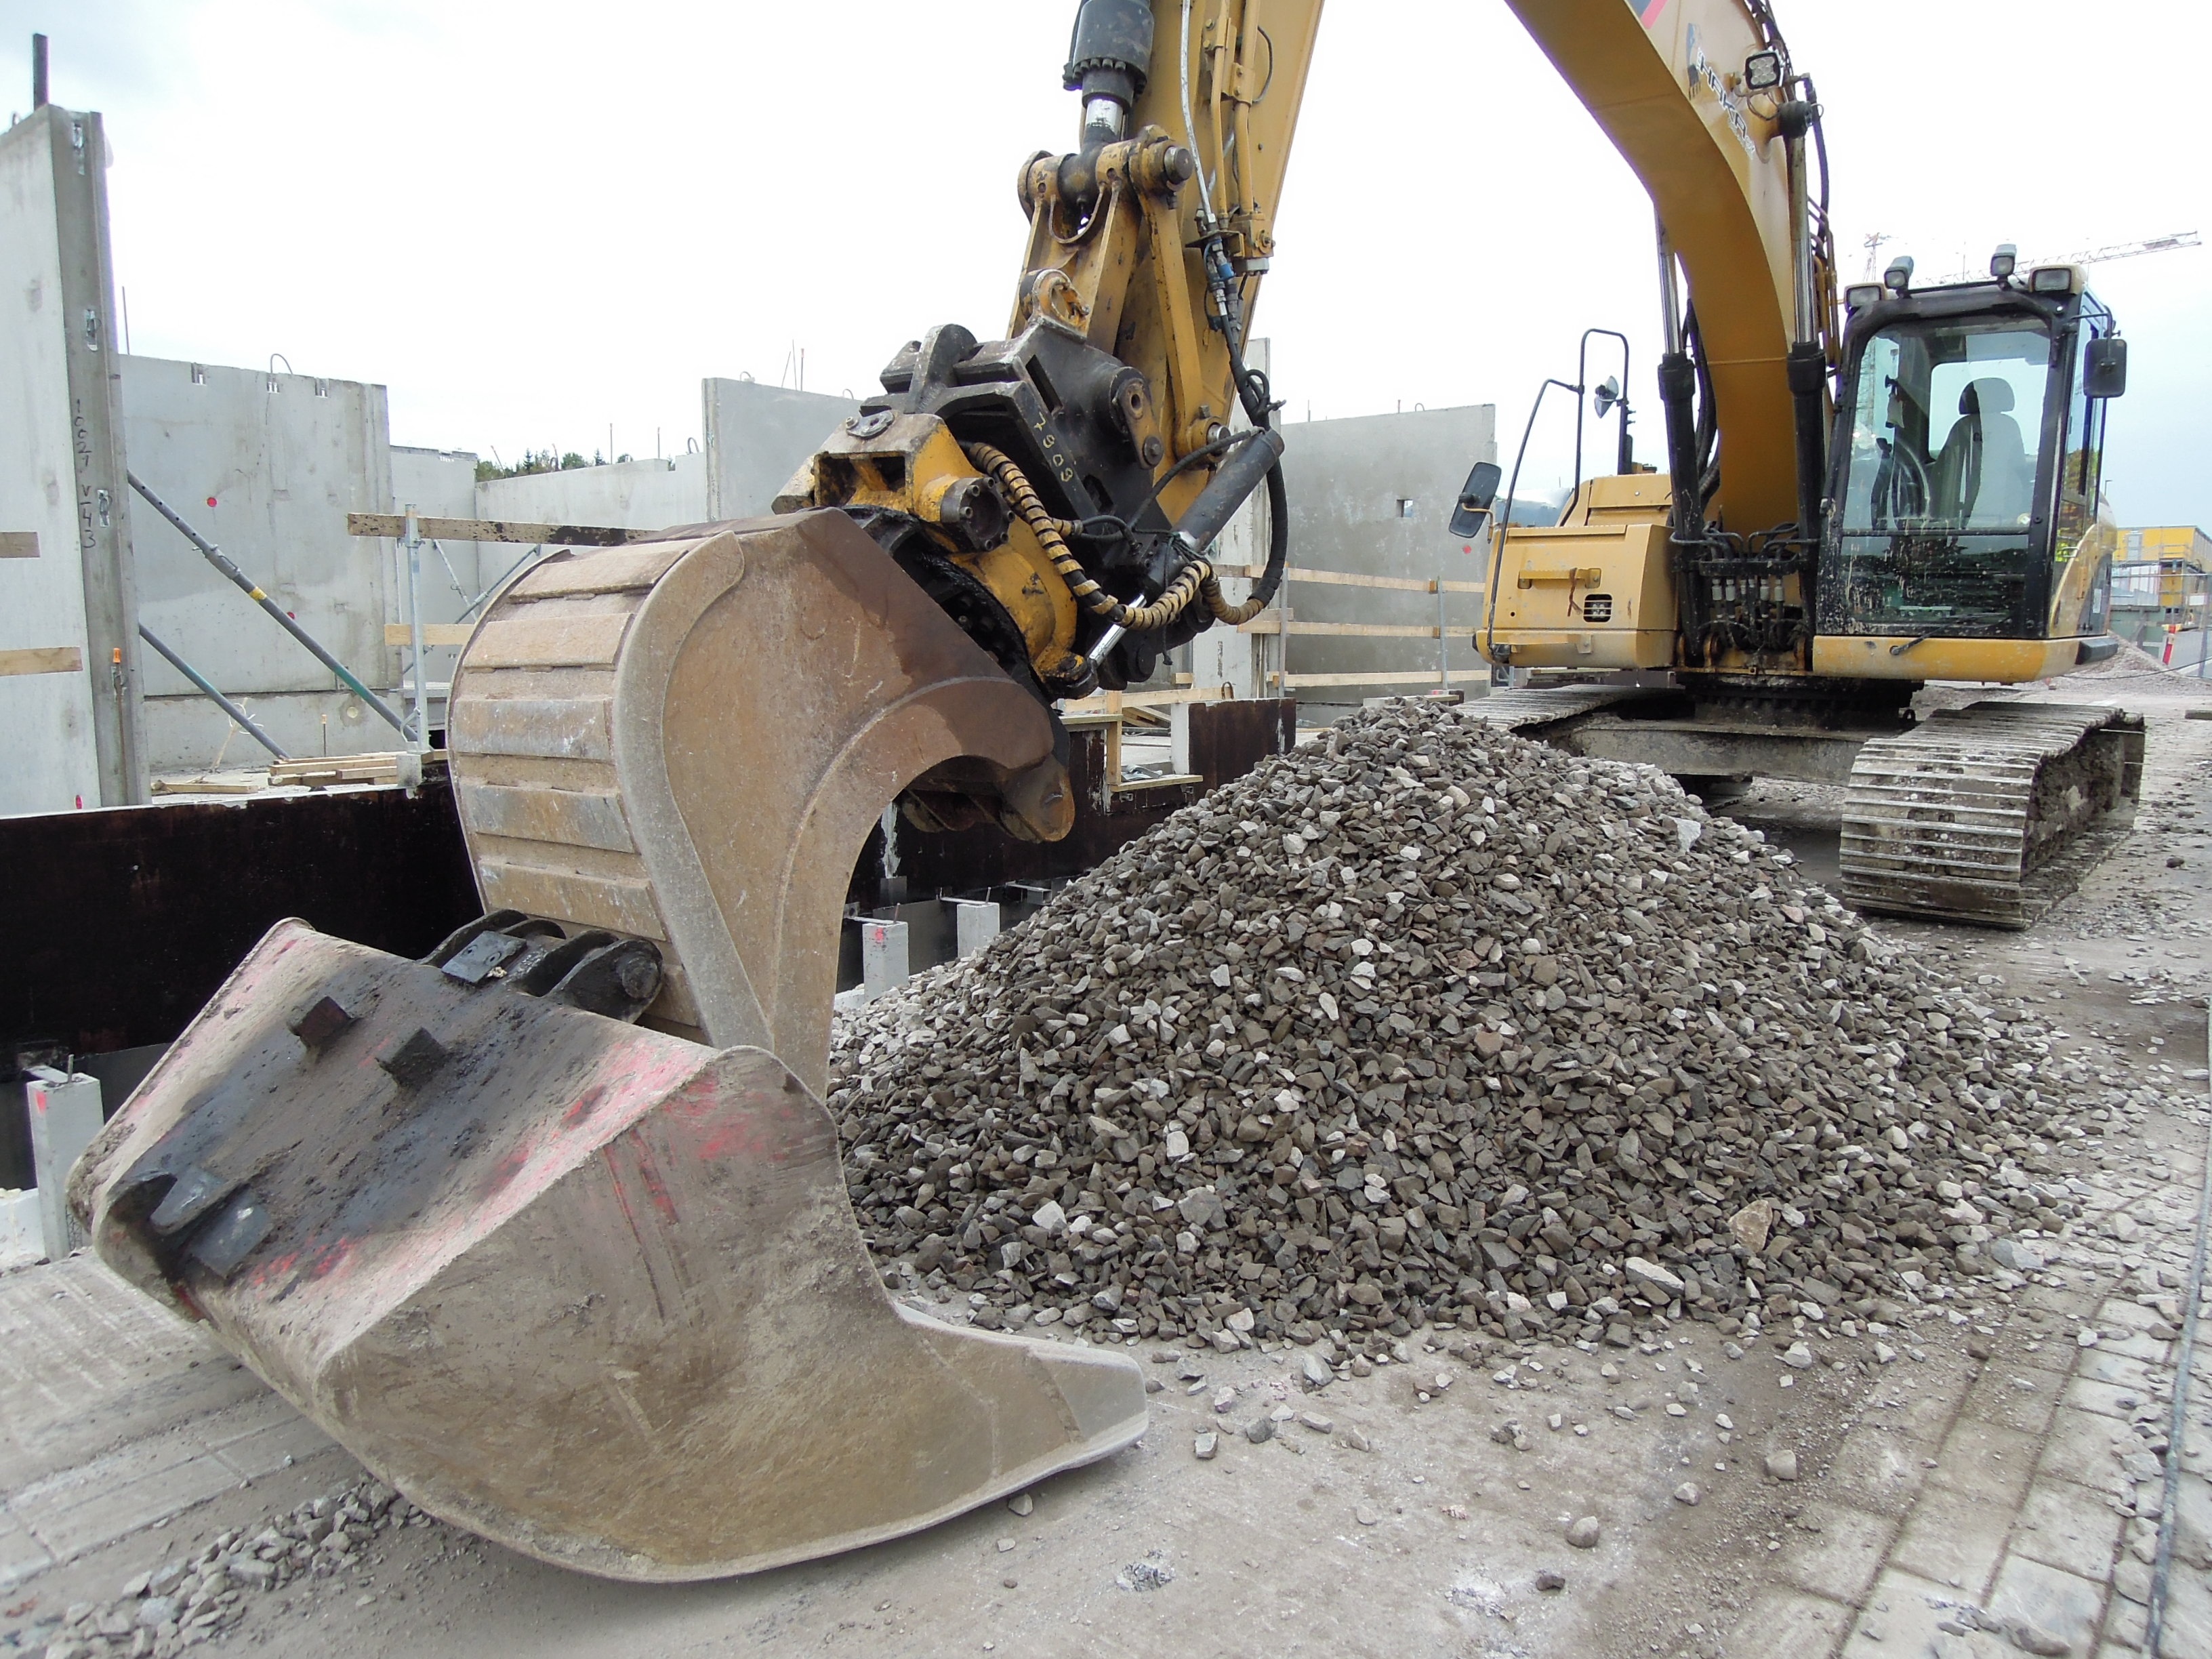
sand, asphalt, truck, vehicle, soil, bulldozer, construction site, finnish, scoop, construction machine, to build a, construction equipment, roller chains